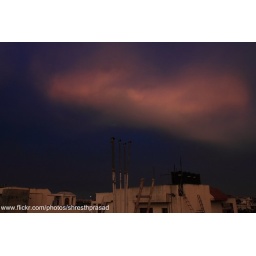
Pink cloud above my house